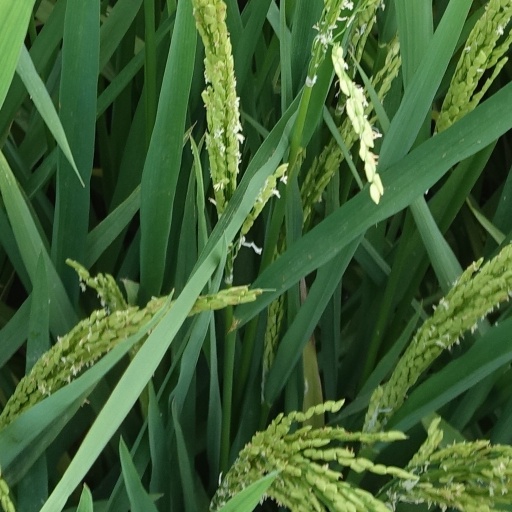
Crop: rice